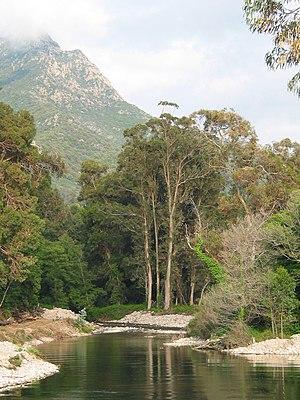
Eucalyptus ( Eucalyptus ) - Habitat: Ota ( Corse-du-Sud) - France, bois d'eucalyptus de la marina de Porto.
Les eucalyptus forment un groupe très riche de plantes du genre Eucalyptus, de la famille des Myrtaceae et qui regroupait jusqu'en 1995 le genre Corymbia. Les eucalyptus sont originaires d'Australie, ils sont donc indigènes au continent australien, où ils dominent d'ailleurs 95 % des forêts. De plus de six cents espèces recensées dans les années 60, plus de 800 espèces sont reconnues de nos jours. Les eucalyptus possèdent toute une gamme de mécanismes d’adaptation et ont une croissance rapide, ce qui leur permet d'être présents dans de nombreux environnements notamment dans le Kentucky. On utilise aussi, moins fréquemment, le mot gommier pour parler des eucalyptus.